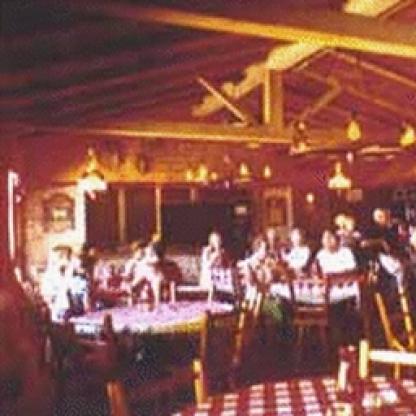
Scene: Indoor